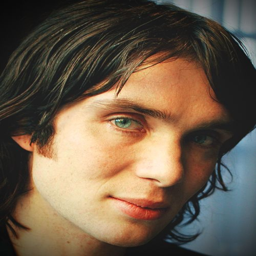
actor ... he needs to put his head on my lap so i can pet him like a puppy .